Karum (trade post)

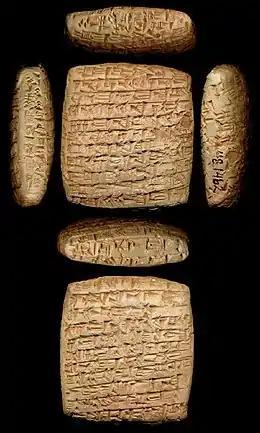
Letter from Assyria to karum Kanesh concerning the trade in precious metals. 1850–1700 BC. Walters Museum (click on image for more info)

Early references to "karu" come from the Ebla tablets; in particular, a vizier known as Ebrium concluded the earliest treaty fully known to archaeology, known as the Treaty between Ebla and Abarsal. Nevertheless, it is also sometimes referred to as the "Treaty between Ebla and Aššur", because some scholars have disputed whether the text refers to Aššur or to Abarsal, an unknown location. In any case, the other city contracted to establish "karu" in Eblaite territory (Syria), among other things.